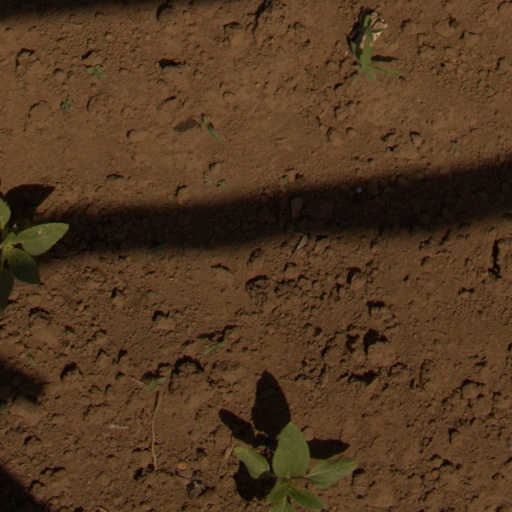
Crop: Jerusalem artichoke